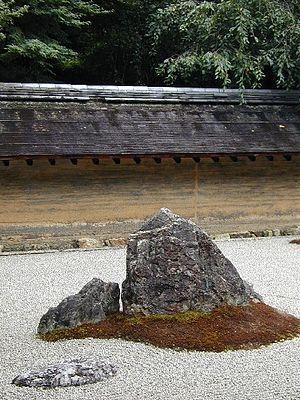
Ryōan-ji est un monastère zen situé dans le nord-ouest de Kyōto, construit au xviᵉ siècle, à l'époque de Muromachi. Il fait partie du Patrimoine mondial de l'UNESCO, étant l'un des monuments historiques de l'ancienne Kyoto. Le temple appartient à l'école Myōshin-ji de la branche rinzai du bouddhisme zen. Le site du temple appartenait à l’origine au clan Fujiwara.